Dreifaltigkeitskirche, Speyer

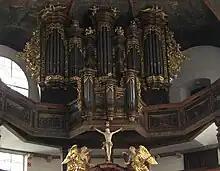
Organ above the altar

The organ of the Trinity Church is located above the altar in the historical prospectus built by Christian Dathan around 1716 for the first organ of the church. The instrument was built in 1929 by the organ building company Steinmeyer (Oettingen), using pipe material from the predecessor organ from 1812, which had been built by Johann Georg Geib (Frankenthal). Today the organ has 41 stops, divided into three manuals and pedal. The instrument has electropneumatic tracker action.